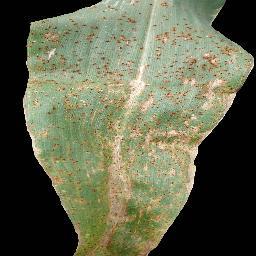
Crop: corn
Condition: (maize)_common_rust